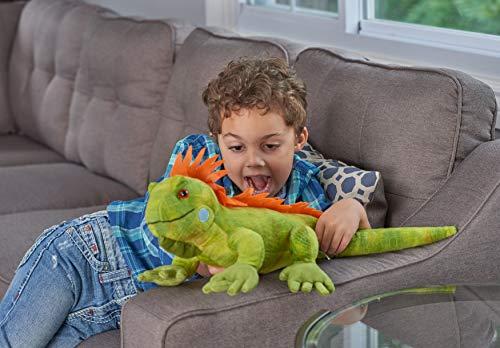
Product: Wild Republic Iguana Plush, Stuffed Animal, Plush Toy, Kids Gifts, Cuddlekins, 15 Inches
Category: Toys & Games | Stuffed Animals & Plush Toys | Stuffed Animals & Teddy Bears
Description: Wild Iguanas can grow up to six feet long, but this plush toy measures 24 inches.
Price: $14.94
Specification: ProductDimensions:8x5.5x5.5inches|ItemWeight:3.52ounces|ShippingWeight:10.4ounces(Viewshippingratesandpolicies)|ASIN:B00AZI0FN4|Itemmodelnumber:12905|Manufacturerrecommendedage:0monthsandup